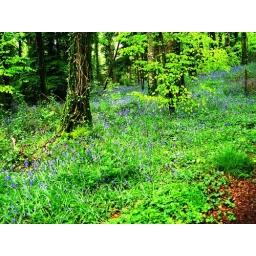
Bluebells carpet the forest floor at Coillte forest beside Virginia Park Hotel. 25 April 2009.